Midland Cultural Centre

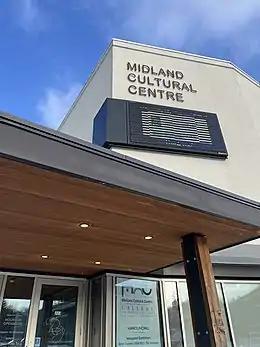
The King Street entrance of the Midland Cultural Centre

The site of the Midland Cultural Centre used to be home to the Roxy Theatre, which opened in 1949. After closing in 2000, the theatre was demolished in 2010 when Reinhart Weber purchased the property.